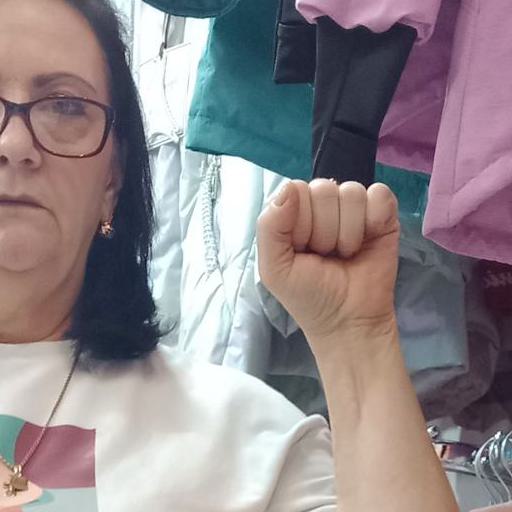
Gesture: fist